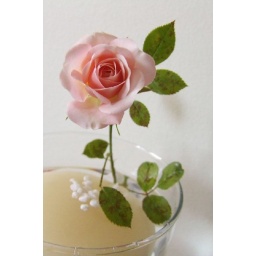
soft pink rose in vase